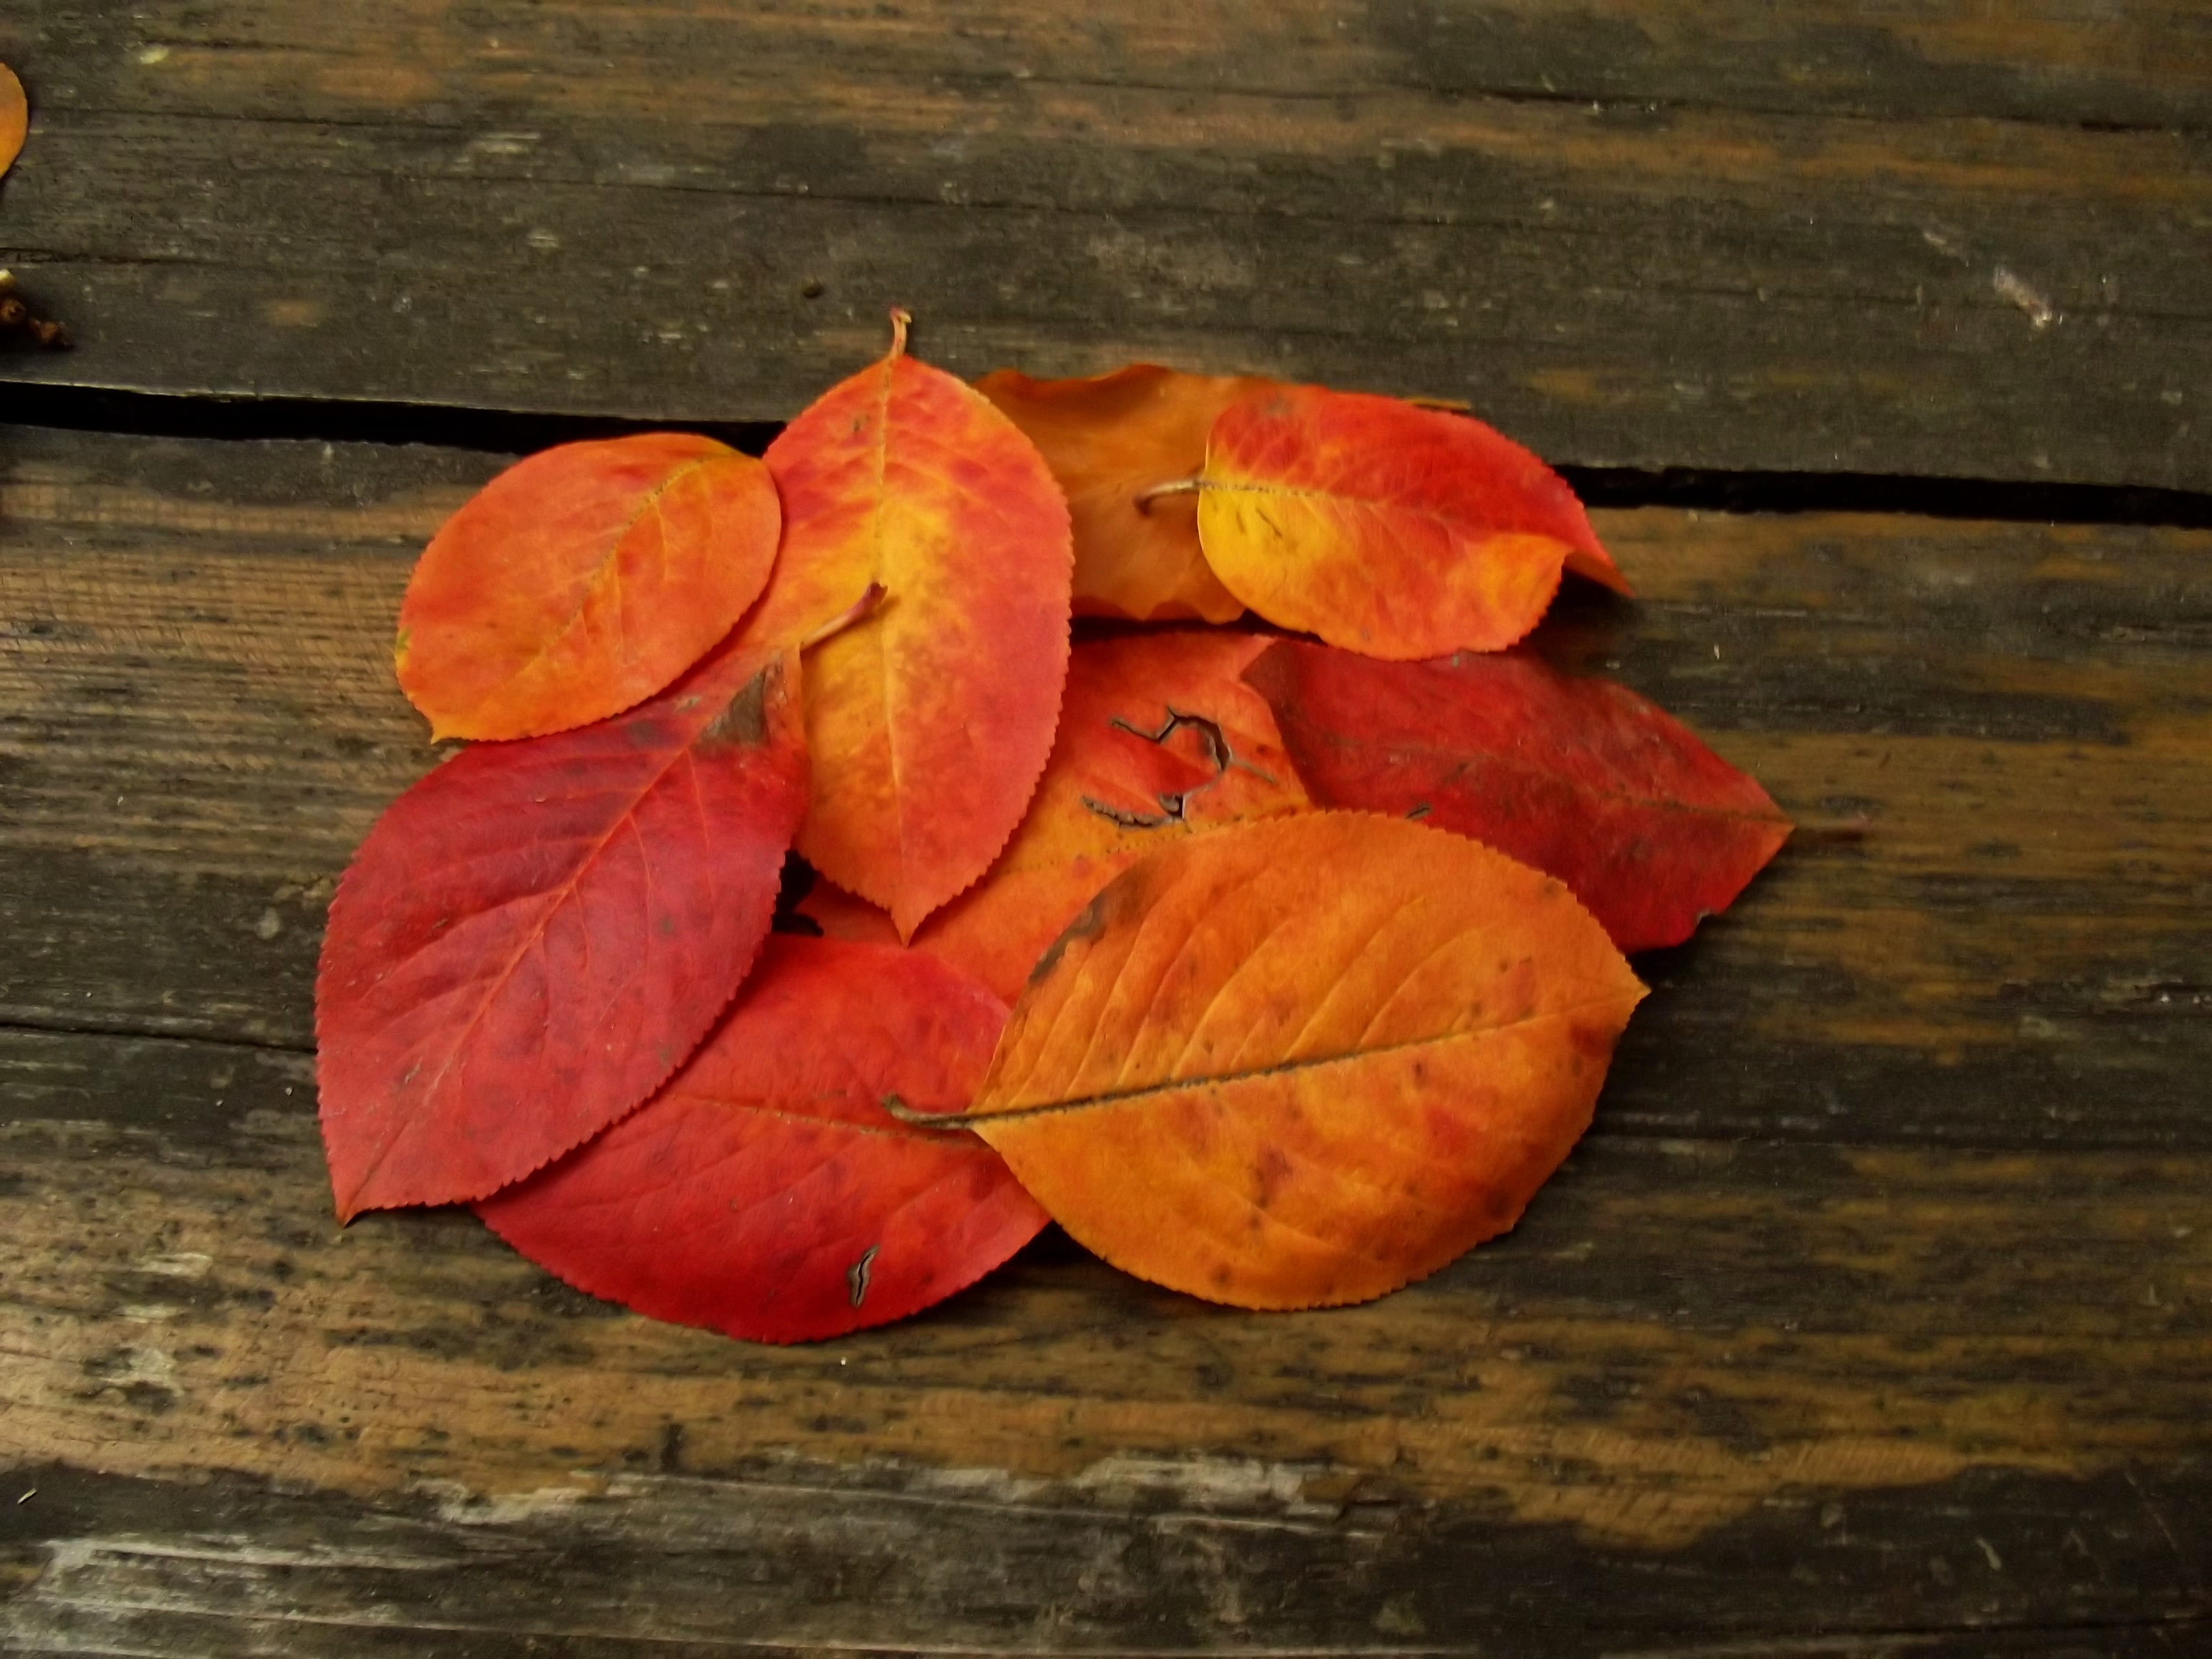
nature, plant, wood, fruit, leaf, flower, petal, food, red, produce, macro, autumn, brown, still life, season, painting, sheet, leaves, colors, macro photography, flowering plant, still life photography, land plant